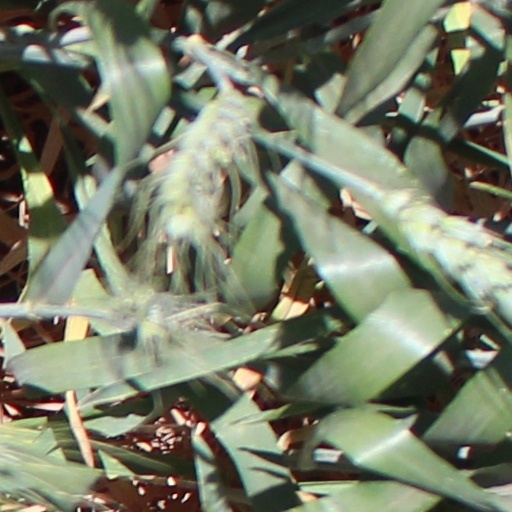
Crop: wheat